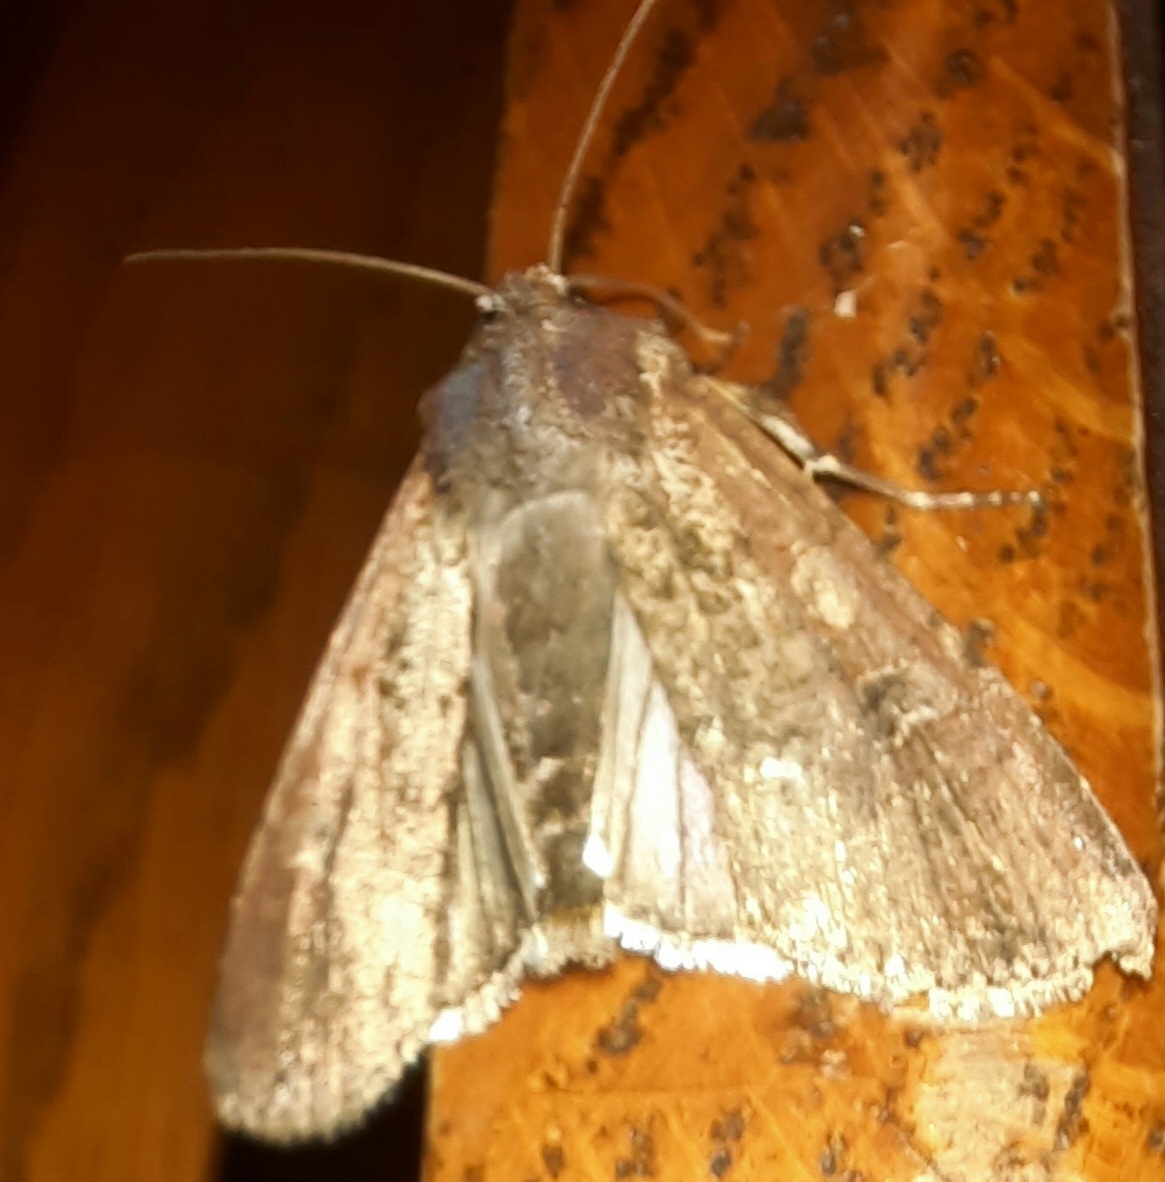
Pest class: cutworms